Frederick Wedge

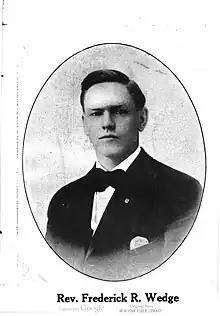
Frederick Rhinaldo Wedge (1912)

Frederick Rhinaldo Wedge (July 31, 1880 – March 3, 1953) was an American boxer who fought over 70 professional bouts as "Kid" Wedge; an ordained clergyman, who pastored churches in Nebraska, Wisconsin, and California for the Presbyterian, Baptist, and Congregational denominations; a Chautauqua lecturer; an author of several books, including "The Fighting Parson of Barbary Coast"; and an educator, who taught at Pasadena College, and high schools in Arizona and California, whose admission into the Graduate School of Education of Harvard University in January 1922, and his January 1929 second marriage were both a national "cause célèbre" in the USA.